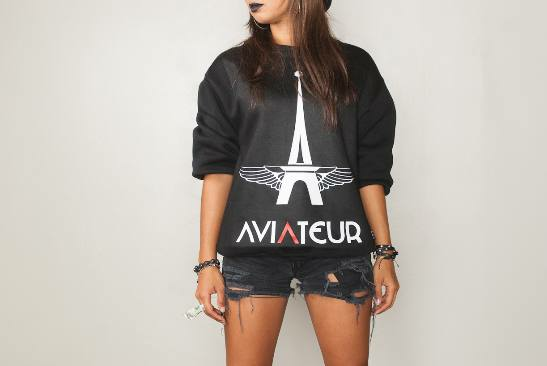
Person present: Yes